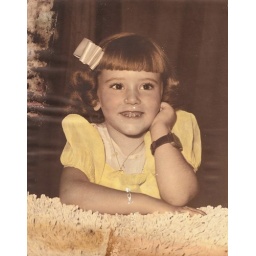
BB in yellow dress